Caquins of Brittany

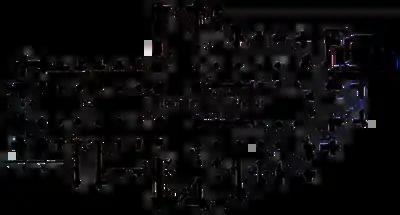
Plan of Saint-Pol-de-Léon Cathedral, identifying a door reserved for use by the Caquins at No. 62.

The Caquins of Brittany, (also , , , and ) were groups of inhabitants who worked as coopers and ropemakers, subjected to exclusion in their villages located in Brittany, between the thirteenth century and modern times.